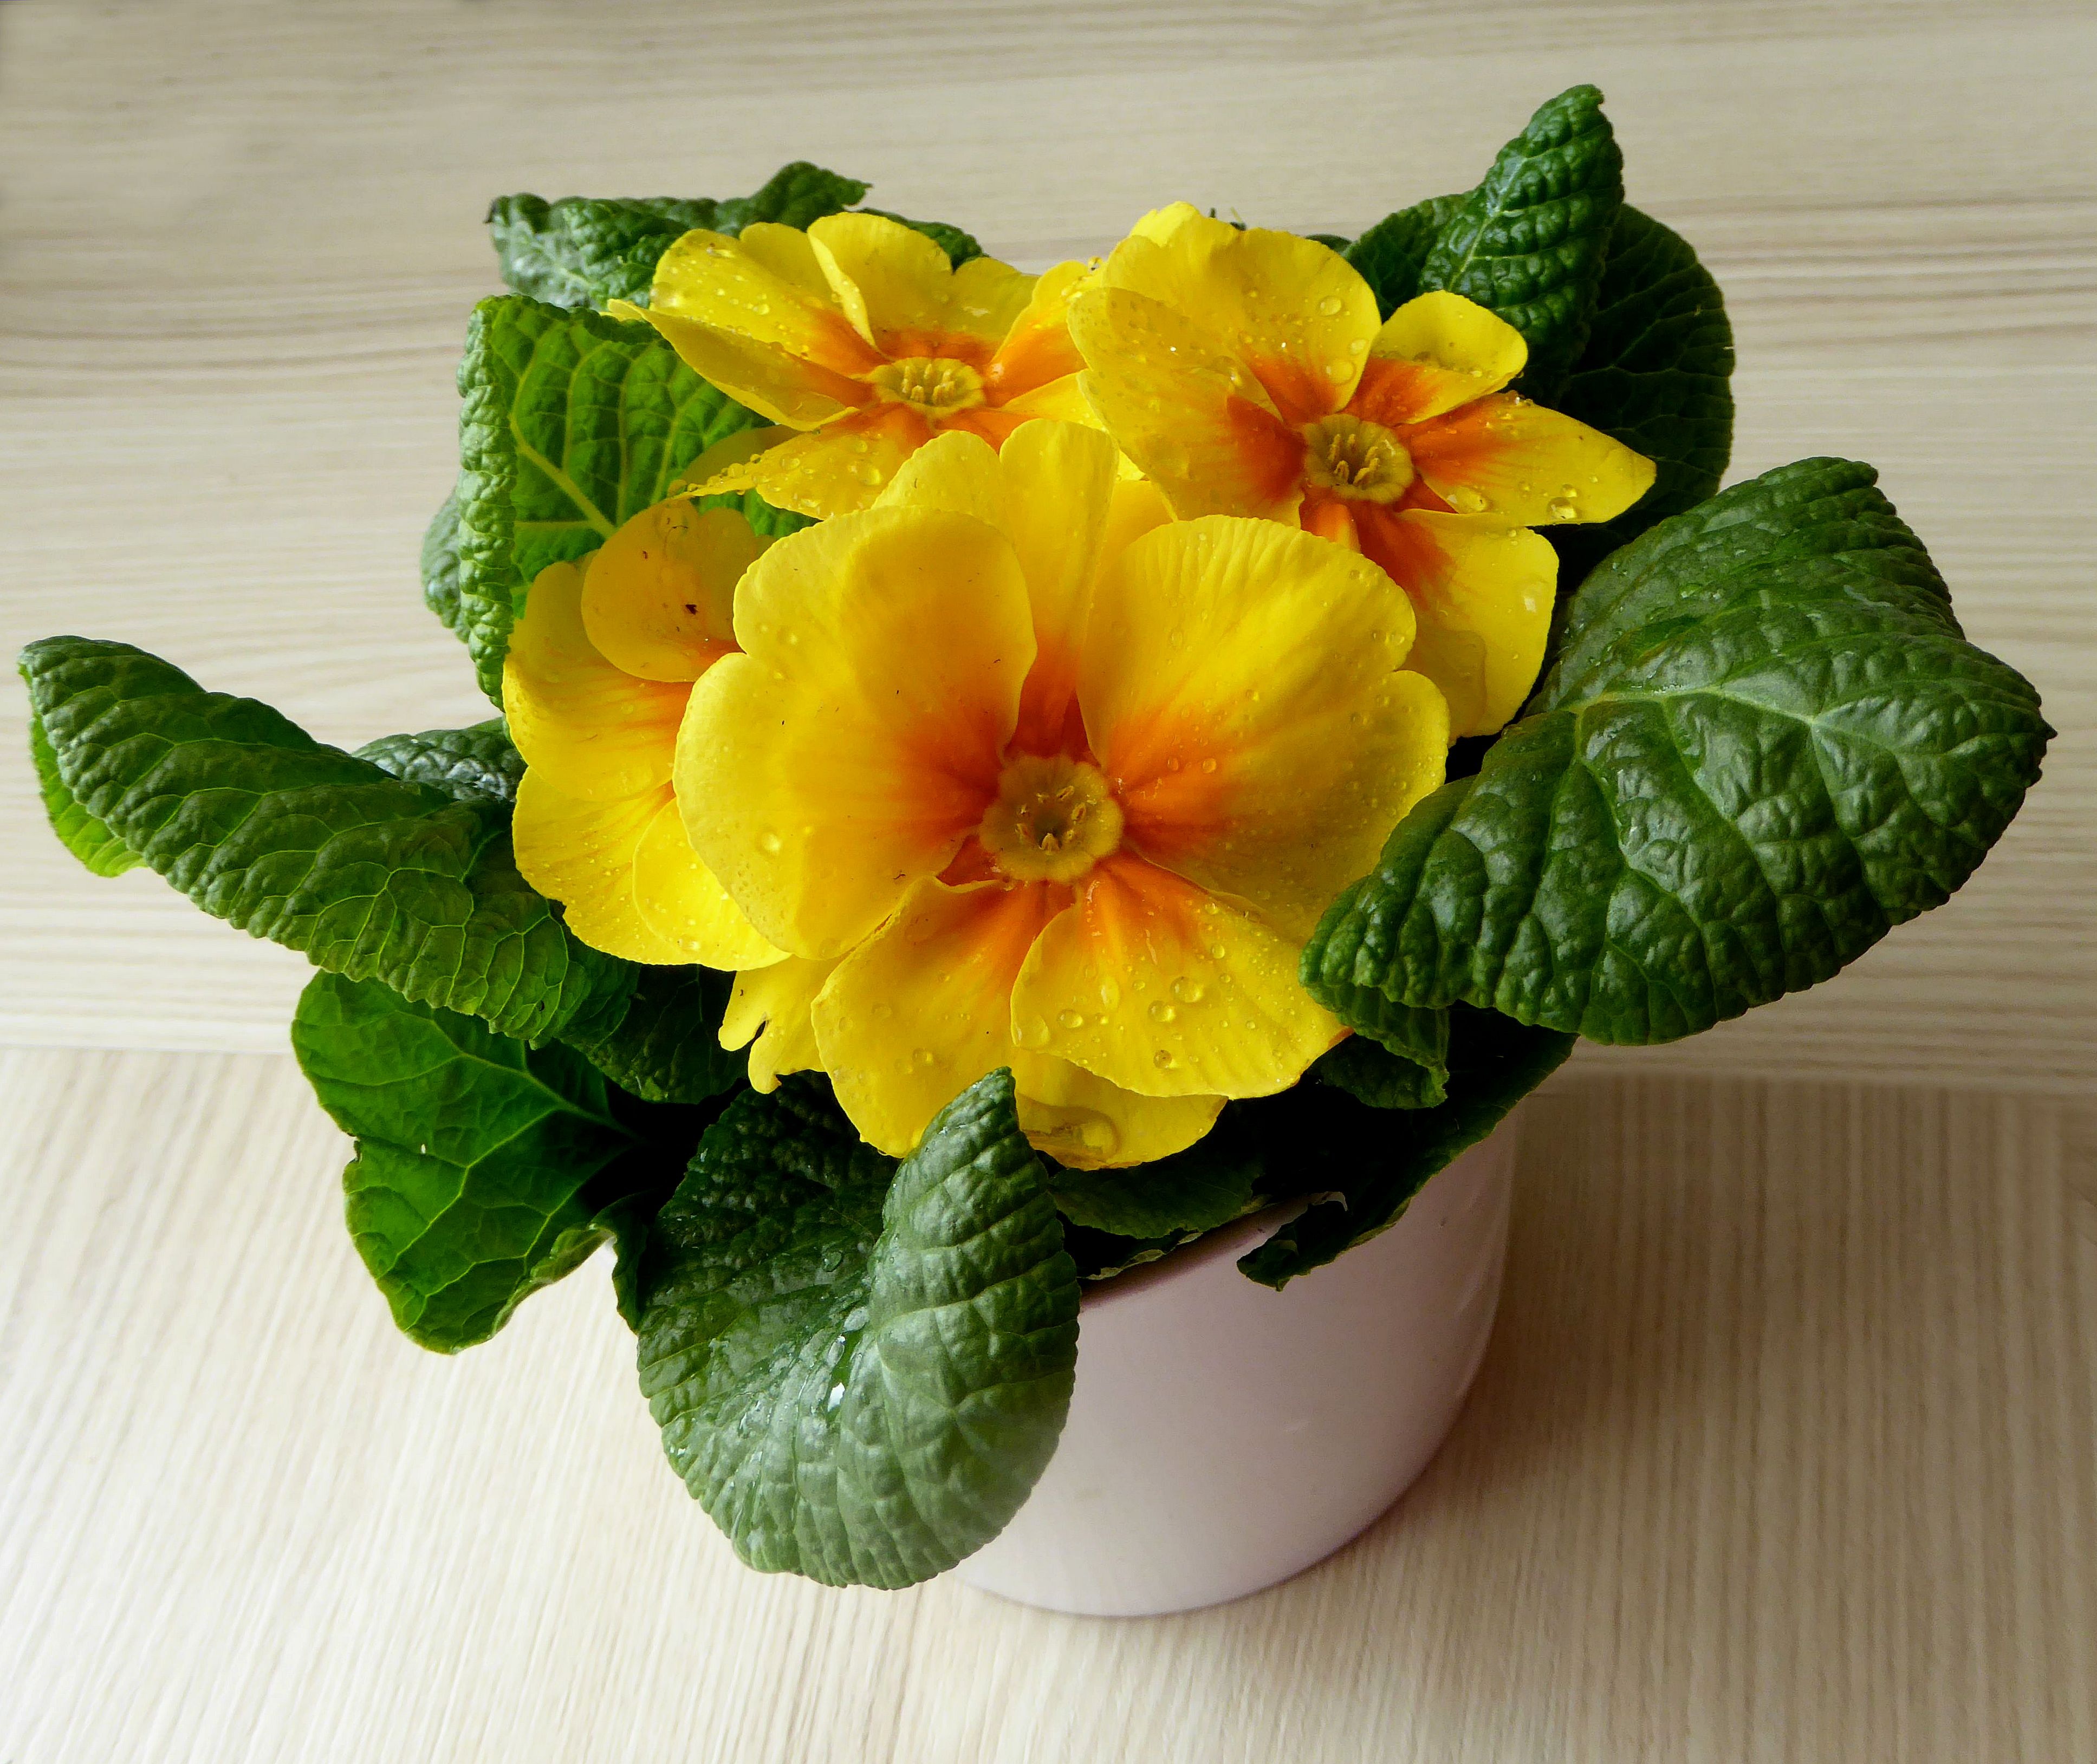
plant, flower, petal, spring, yellow, close, primrose, floristry, drop of water, viola, primula, pansy, harbinger of spring, flowering plant, flower bouquet, herbaceous plant, floral design, land plant, violet family, flower arranging